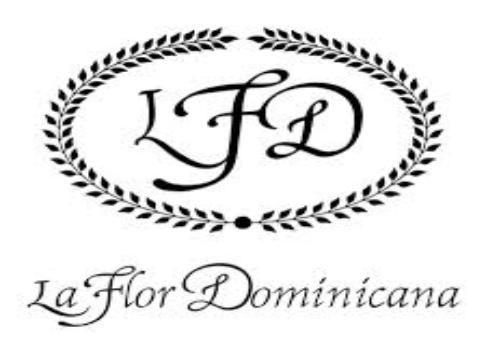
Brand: La Flor Dominicana
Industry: Necessities